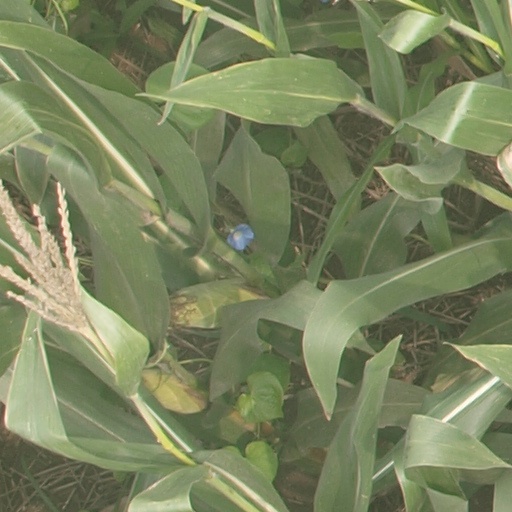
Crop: maize; corn